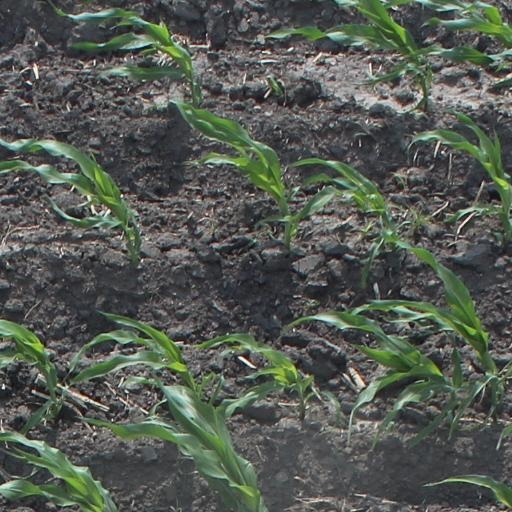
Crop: maize; corn